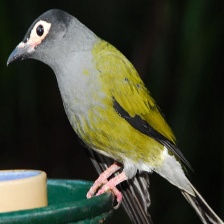
Species: AUSTRALASIAN FIGBIRD
Scientific name: SPHECOTHERES VIEILLOTI